Theodor Wolff

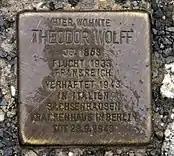
Stolperstein of Theodor Wolff

After the Fall of France on 22 June 1940 Theodor Wolff applied, unsuccessfully, for permission to emigrate to United States: he remained in Nice. The coastal strip along the south-eastern part of France including, from late 1942, Nice was in the process of being annexed by Italy, and on 23 May 1943 Theodor Wolff was arrested by the Italian civil authorities. He was handed over to the Gestapo and interned in a Marseilles jail before being transferred to the Drancy detention centre near Paris. Drancy was used as a collection point for Jewish internees scheduled for deportation to internment camps and death camps in Germany, and Wolff now found himself transferred to Sachsenhausen concentration camp to the east of Berlin. Now aged 75, and ill with phlegmon, his fellow internees pleaded successfully for him to be sent to the in Berlin. Here he was admitted on 20 September 1943: he died three days later.